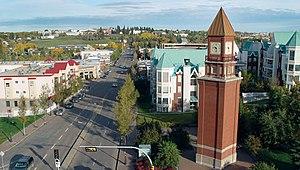
Saint-Albert, est une ville de l'Alberta, au Canada. Elle est située directement au nord-ouest d’Edmonton, sur la rivière Sturgeon. Au recensement de 2016, on y a dénombré une population de 65 589 habitants.
Cet article présente une liste des cités de l'Alberta. Elle recense toutes les municipalités de la province canadienne de l'Alberta ayant le statut juridique de cité. En date de juillet 2016, l'Alberta compte 18 cités. Celles-ci sont classées par ordre alphabétique dans un tableau triable comprenant leur nom, la région dans laquelle elles se situent, leur date d'incorporation en tant que cité, la taille de leur conseil municipal, leur population selon le recensement municipal le plus récent, le recensement du Canada de 2011 et le recensement du Canada de 2006, le changement démographique entre 2006 et 2011, leur superficie ainsi que leur densité de population.